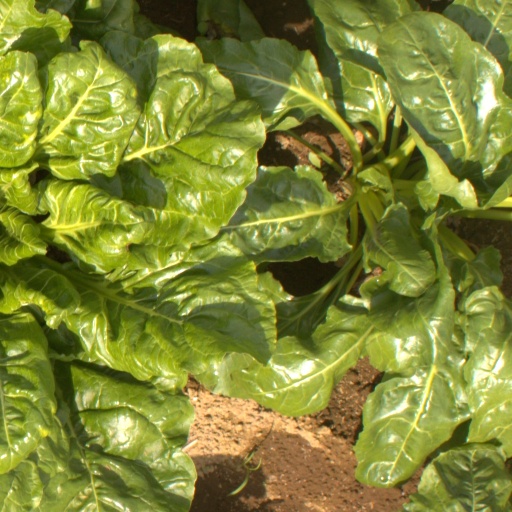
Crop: sugar beet